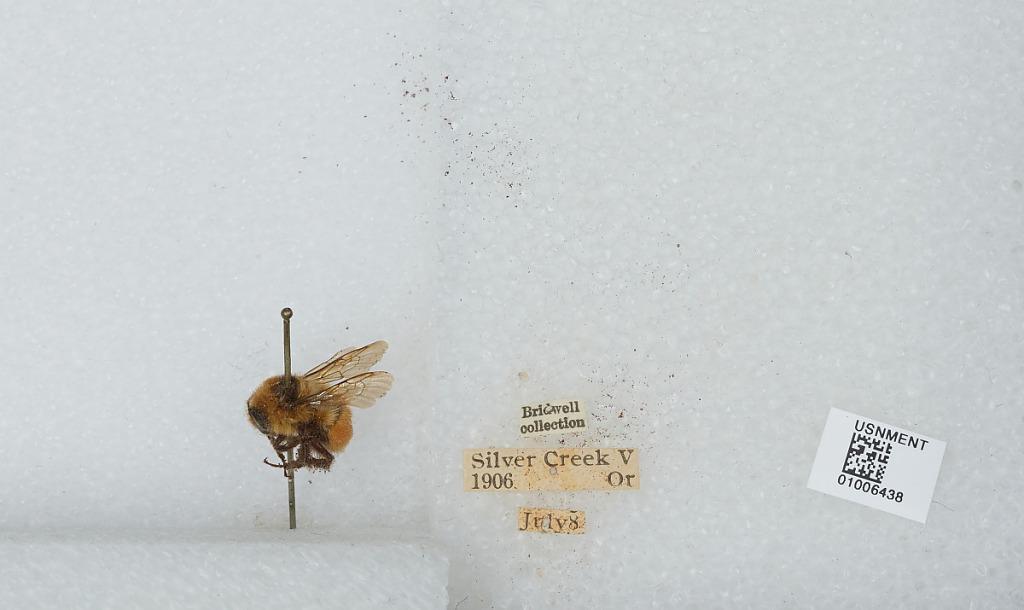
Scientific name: Bombus (Pyrobombus) huntii Greene
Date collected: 1906-7-8
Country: United States
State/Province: Oregon
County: Harney
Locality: Silver Creek Valley
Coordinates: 43.2775, -119.248